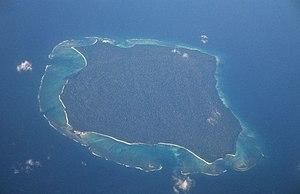
Les Sentinelles sont un peuple chasseur-cueilleur qui vit coupé du monde extérieur sur l'île de North Sentinel, dans les îles Andaman, un archipel de l'océan Indien faisant partie de l'Inde.